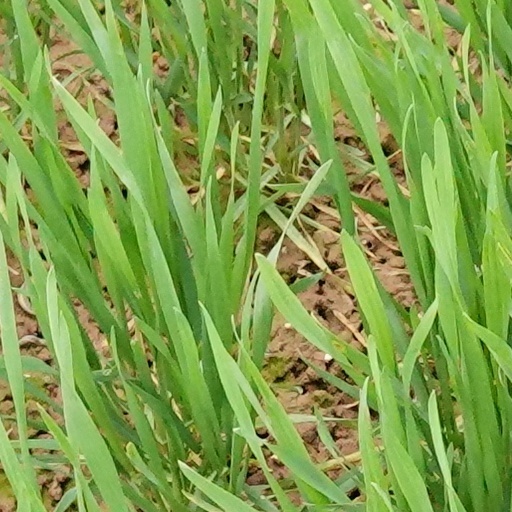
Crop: wheat